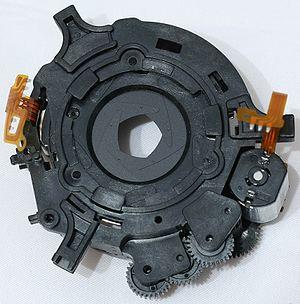
Un diaphragme est un élément mécanique interposé sur le trajet lumineux dans un instrument optique, il conditionne la quantité de lumière transmise ainsi que l'ouverture du système.